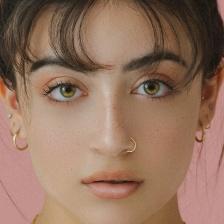
Label: faces